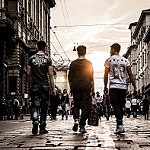
Scene: Outdoor